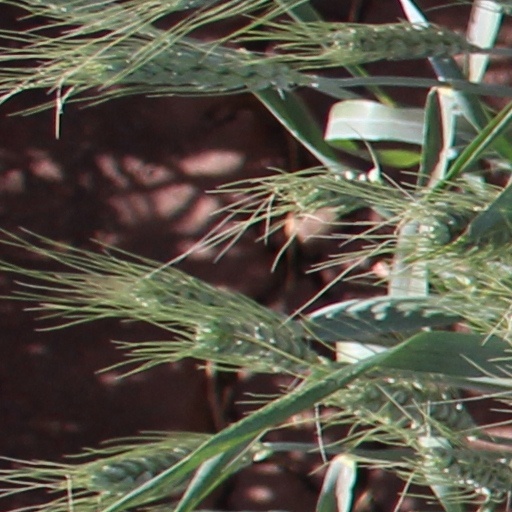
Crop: wheat